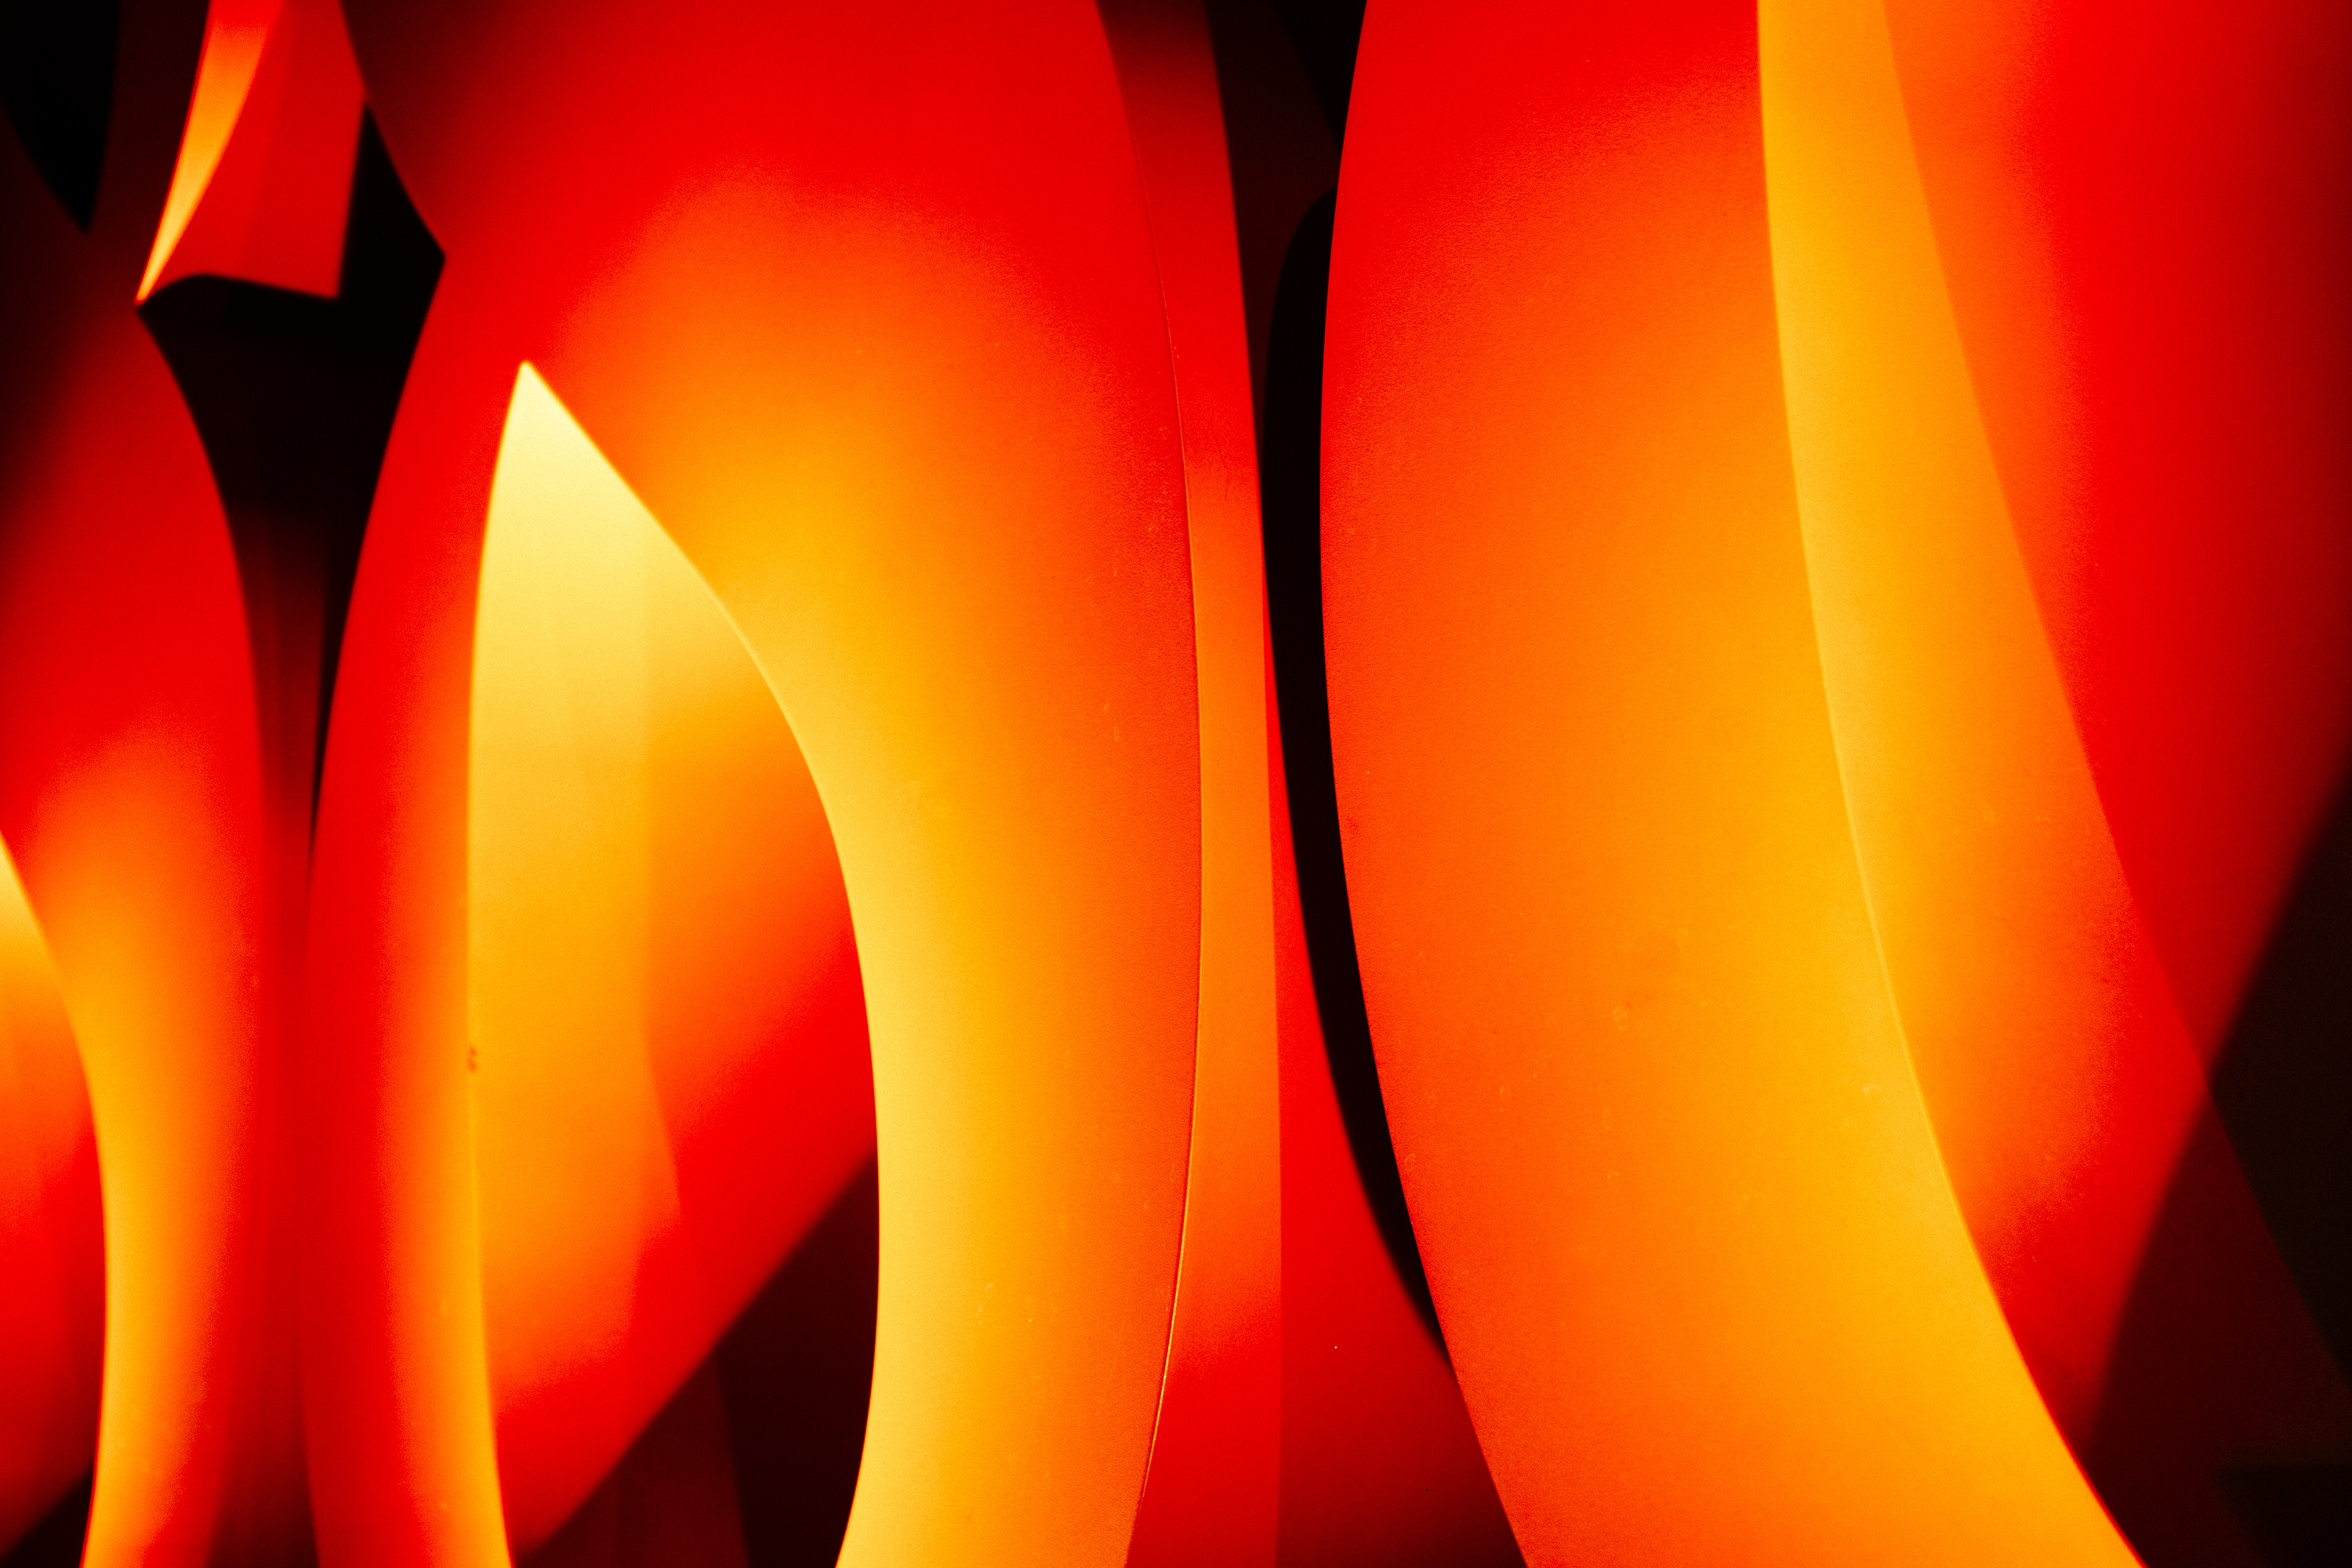
light, abstract, warm, sunlight, petal, decoration, orange, line, red, color, flame, fire, yellow, circle, energy, font, sculpture, background, curves, hot, arts, eight, flames, shape, computer wallpaper, modern arts